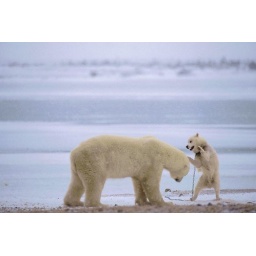
A curious polar bear plays with a chained sled dog near Churchill, Manitoba, Canada. ca. 1993 near Churchill, Manitoba, Canada